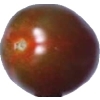
Label: tomato_cherry_maroon